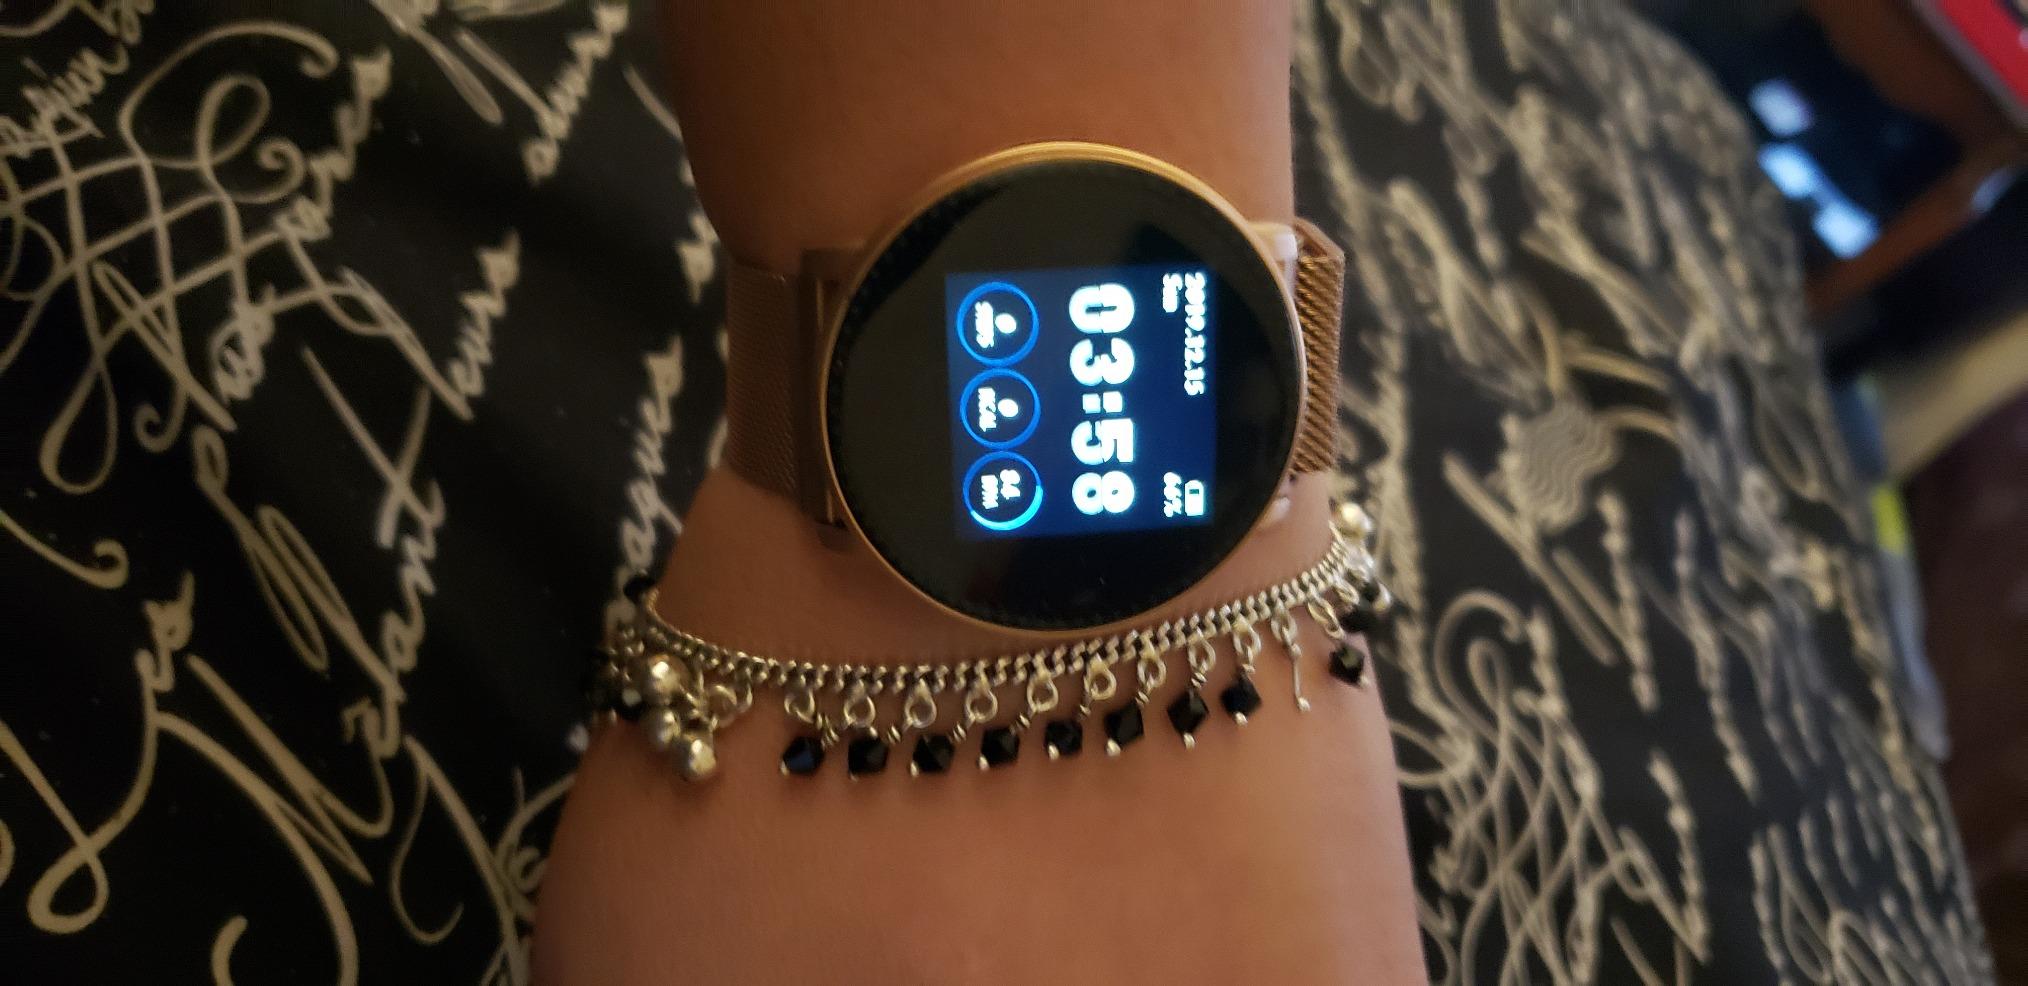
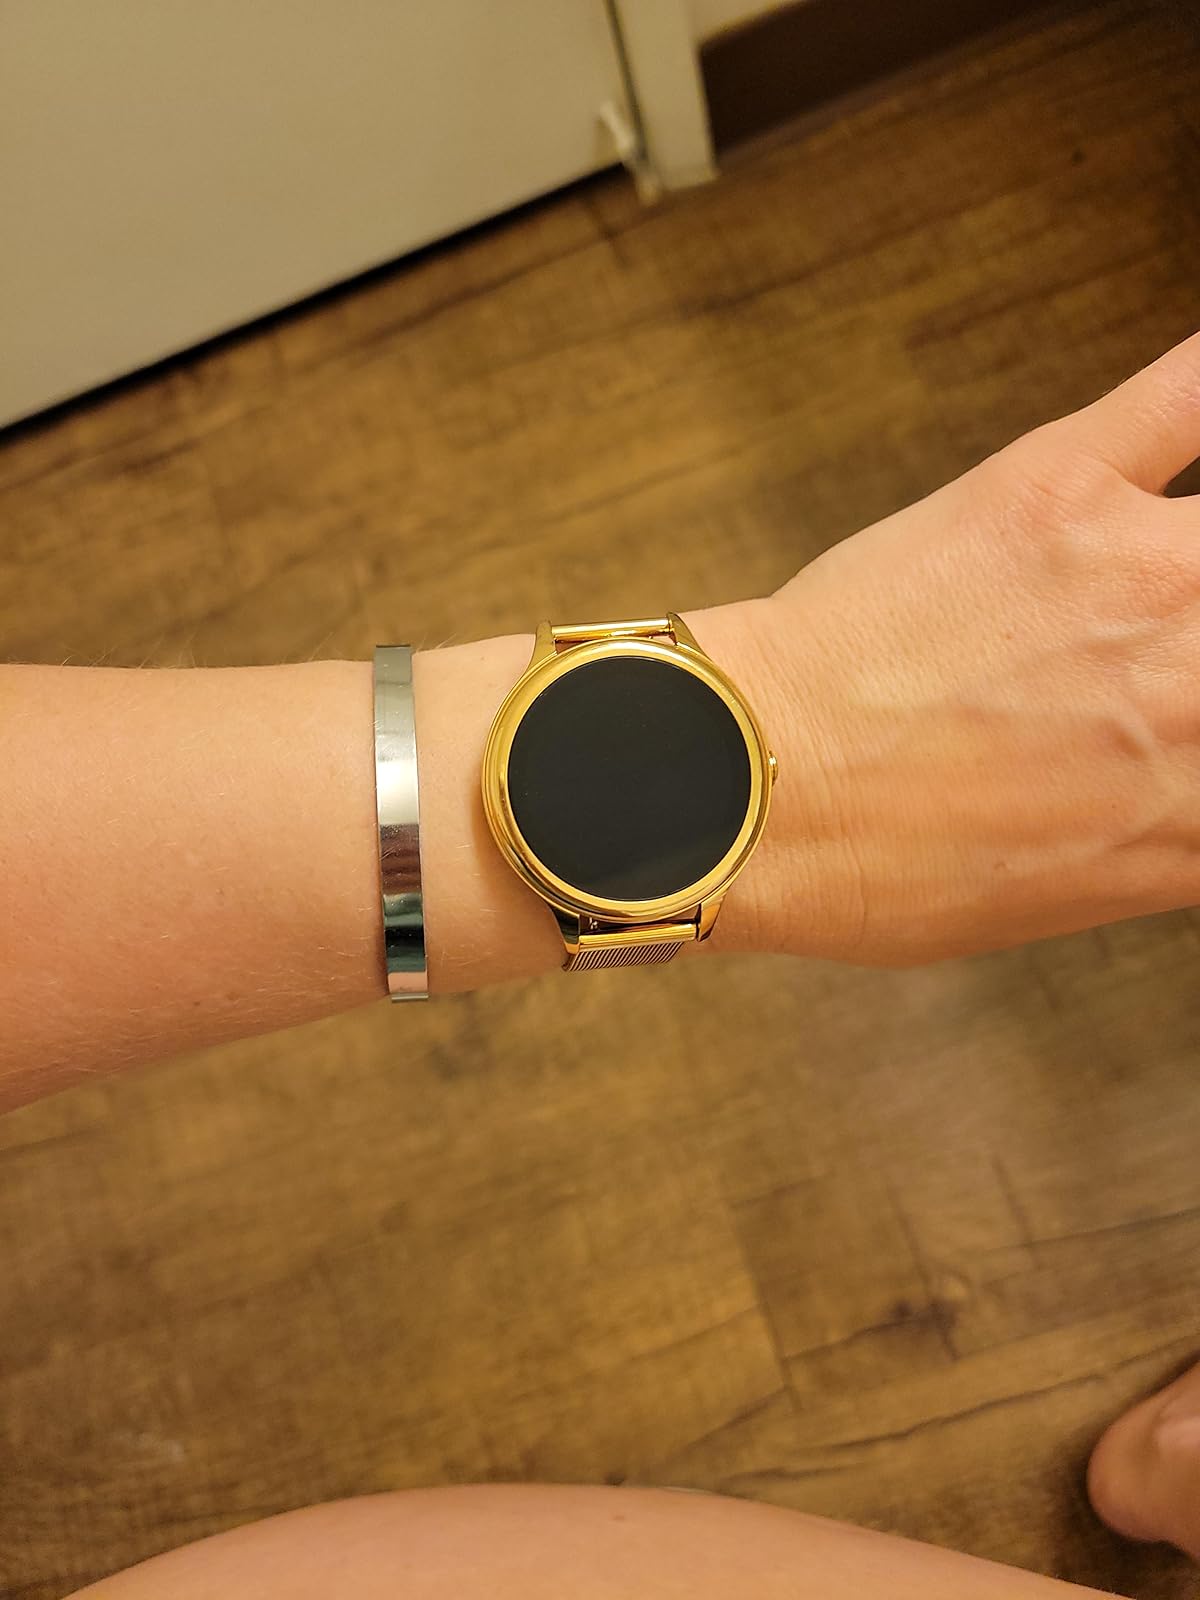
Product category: smartwatch
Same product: no